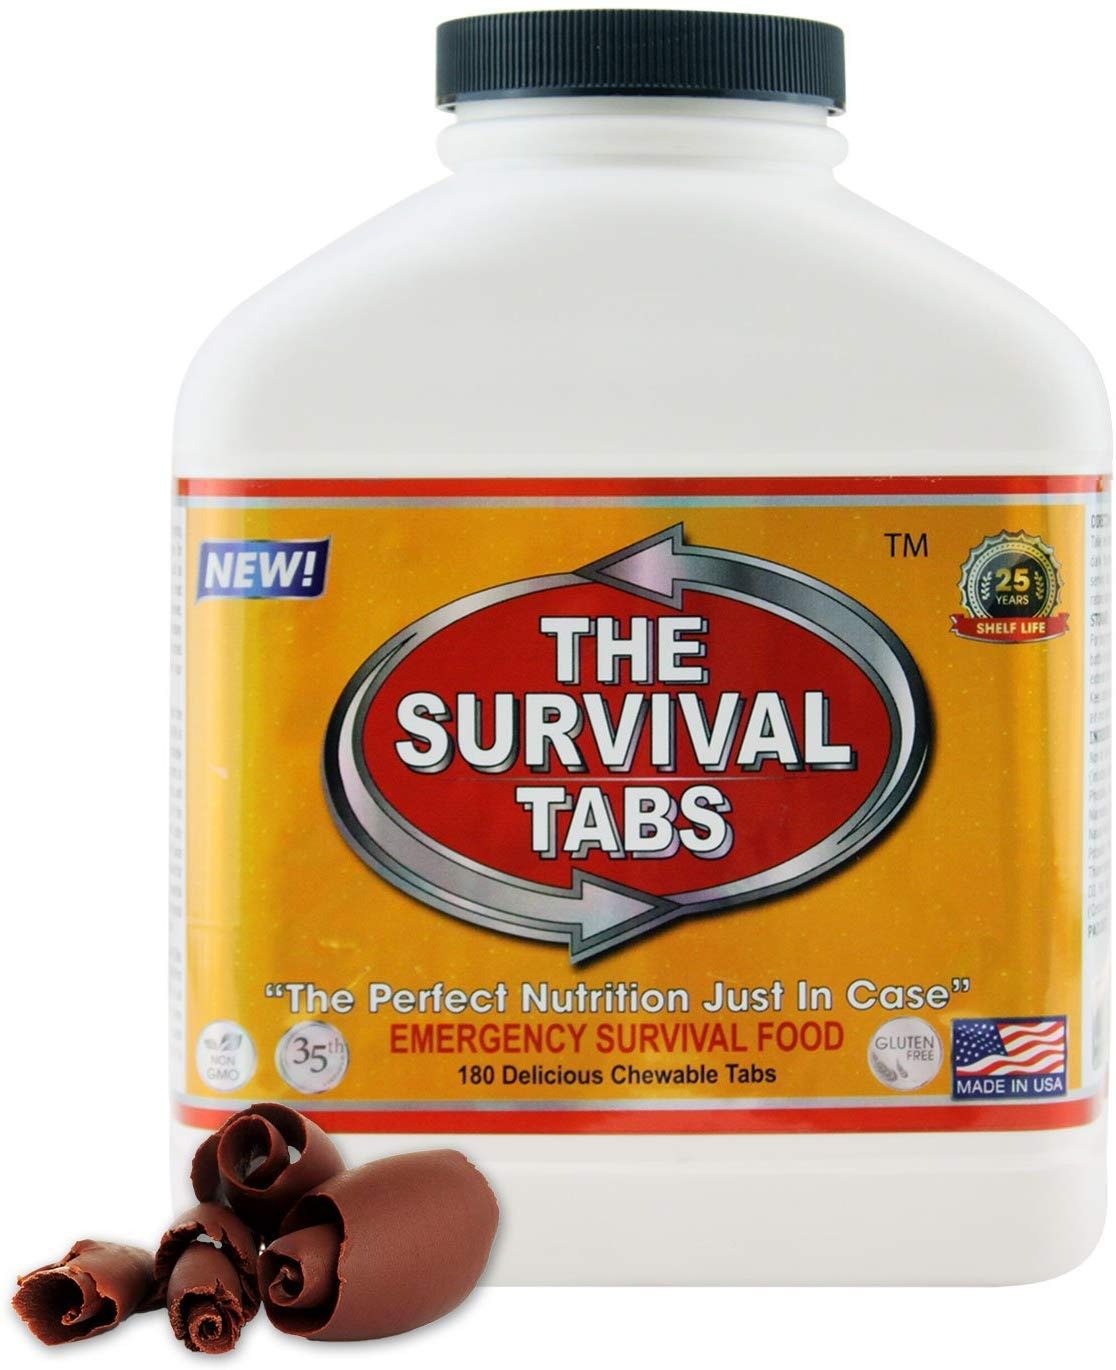
Item Name: SOS Food 3600 Calorie Emergency Food Box 180 Tablets Gluten Free and Non-GMO 25 Years Shelf Life - Chocolate Flavor
Bullet Point 1: Contain 100% of 15 Essential Vitamins & Minerals. Made with the highest quality protein. GLUTEN FREE and NON-GMO.
Bullet Point 2: The 'Just in Case' Food Supply, The Survival Tabs backup for the situations such as natural disasters. This is the best possible food in the smallest possible volume. Created to supply the body with all the daily essential vitamins and minerals needed when facing uncertainty. The compact design allows for easy storage and is perfect for individual emergency kits.
Bullet Point 3: One bottle can last up to 15 days using the recommended serving suggestions. 15-Day Supply = 1 Container = 180 Tablets | This calculation is based upon one average person. Consumption requirements may vary from person to person.
Bullet Point 4: Flavor: Chocolate. | Contains: 180 Tablets x 1 box | Servings: 12 Chewable Tablets - 20 Calories per tab.
Bullet Point 5: Weight: 1.8 lbs/box.Bottle Dimensions (inches): L 7.5 x W 5 x D 2.75.
Product Description: <p>The Survival Tabs contain 100% of the U.S. RDA of 15 Essential Vitamins & Minerals. Made with the highest quality protein which is essential in survival situations where your body needs to assimilate as much as possible from what you eat. With most the food we eat 30%-60% of the calorie content leaves the body unused. The Survival Tabs have such a highly concentrated formula that 99% of their calorie content is absorbed by the body with 97% of the protein content being available to repair or replacement of muscles, nerves, etc.</p><p><b>SHELF LIFE AND SUSTAINABILITY</b></p><p>We have samples of The Survival Tabs that were produced in 1974-75. They have been stored at room temperature. We test them periodically and have found little, if any, deterioration or loss of vitamin or food value. Our results showed negligible loss in these areas. Freezing temperatures will have no effect at all on these tablets.We would estimate the shelf-life for The Survival Tabs to be 25 years, but suggest rotating them to ensure maximum food value every 2-3 years.</p><p><b>NUTRITION</b></p>Twelve 3.9 grams of The Survival Tabs contains: Fat 25%, Protein 9%, Carbohydrates 58%, Iron 18 mg. (as Ferrous Fumarate), other minerals, 2% (from milk solids), and the following vitamins in percentages shown of their USRDA adult allowance. There are approximately 20 calories in a 3.9 gram The Survival Tab.<br/>Vitamin A........ ..... 5,000 I.U...... ...100%<br/>Vitamin D........ ..... 400 I.U. ...........100%<br/>Vitamin E.......... ... 30 E.I.U. ..........100%<br/>Thiamine (B1). ..... 1.5 mg. .............100%<br/>Riboflavin ... ..........1.7 mg. ............100%<br/>Niacin ... ...............20.0 mg. ..........100%<br/>Pyridoxine (B6)..... 2.0 mg. ............100%<br/>Folic Acid ... .........0.4 mg. ............100%<br/>Vitamin B12 ... ......3.0 mg. ............100%<br/>Vitamin C ... ..........60.0 mg. .........100%</p>
Value: 1.0
Unit: Count

Price: 44.95